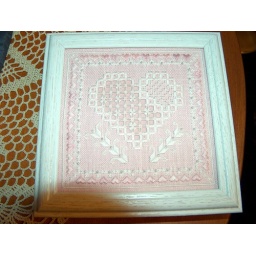
Box is white and there are pearls and pink beads around the edge, and large pink beads around heart. Hard to see.